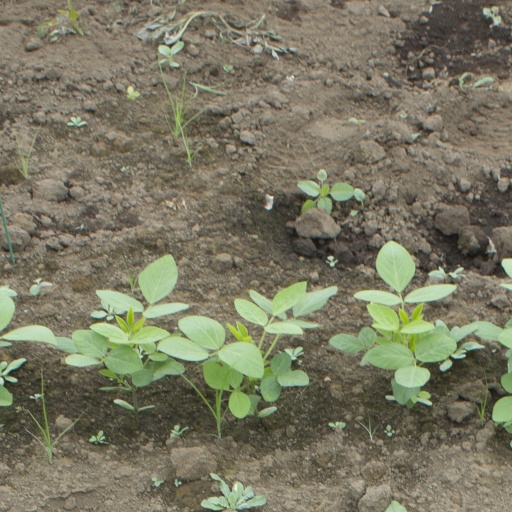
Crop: soybean